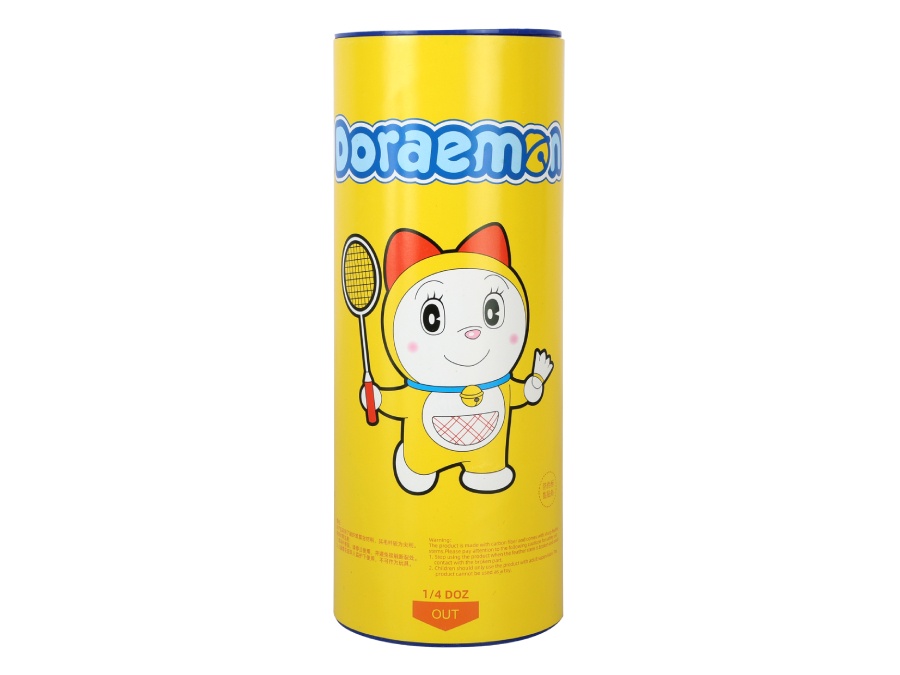
NCS_DRM E
VICTOR x Doraemon Synthetic Shuttlecocks NCS_DRM 2025 NEW VICTOR Doraemon Limited Series features a range of products, including rackets, shoes, bags, apparel, and accessories, all creatively infused with Doraemon’s iconic characters and gadgets, bringing joy and imagination to the badminton world. Head Material : Composite cork Feather Material : LDPE Unit : 1/4 doz (3 pcs)
Brand: VICTOR x Doraemon Synthetic Shuttlecocks NCS_DRM
Category: Sporting Goods > Outdoor Recreation > Outdoor Games > Badminton > Shuttlecocks